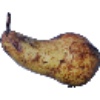
Label: pear_abate